Ponte dell'Accademia

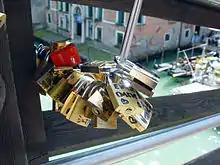
Love padlock talismans at Ponte dell'Accademia

The Ponte dell'Accademia is one of only four bridges to span the Grand Canal in Venice, Italy. It crosses near the southern end of the canal, and is named for the Accademia di Belle Arti di Venezia, which from 1807 to 2004 was housed in the Scuola della Carità together with the Gallerie dell'Accademia, which is still there. The bridge links the sestieri of Dorsoduro and San Marco.